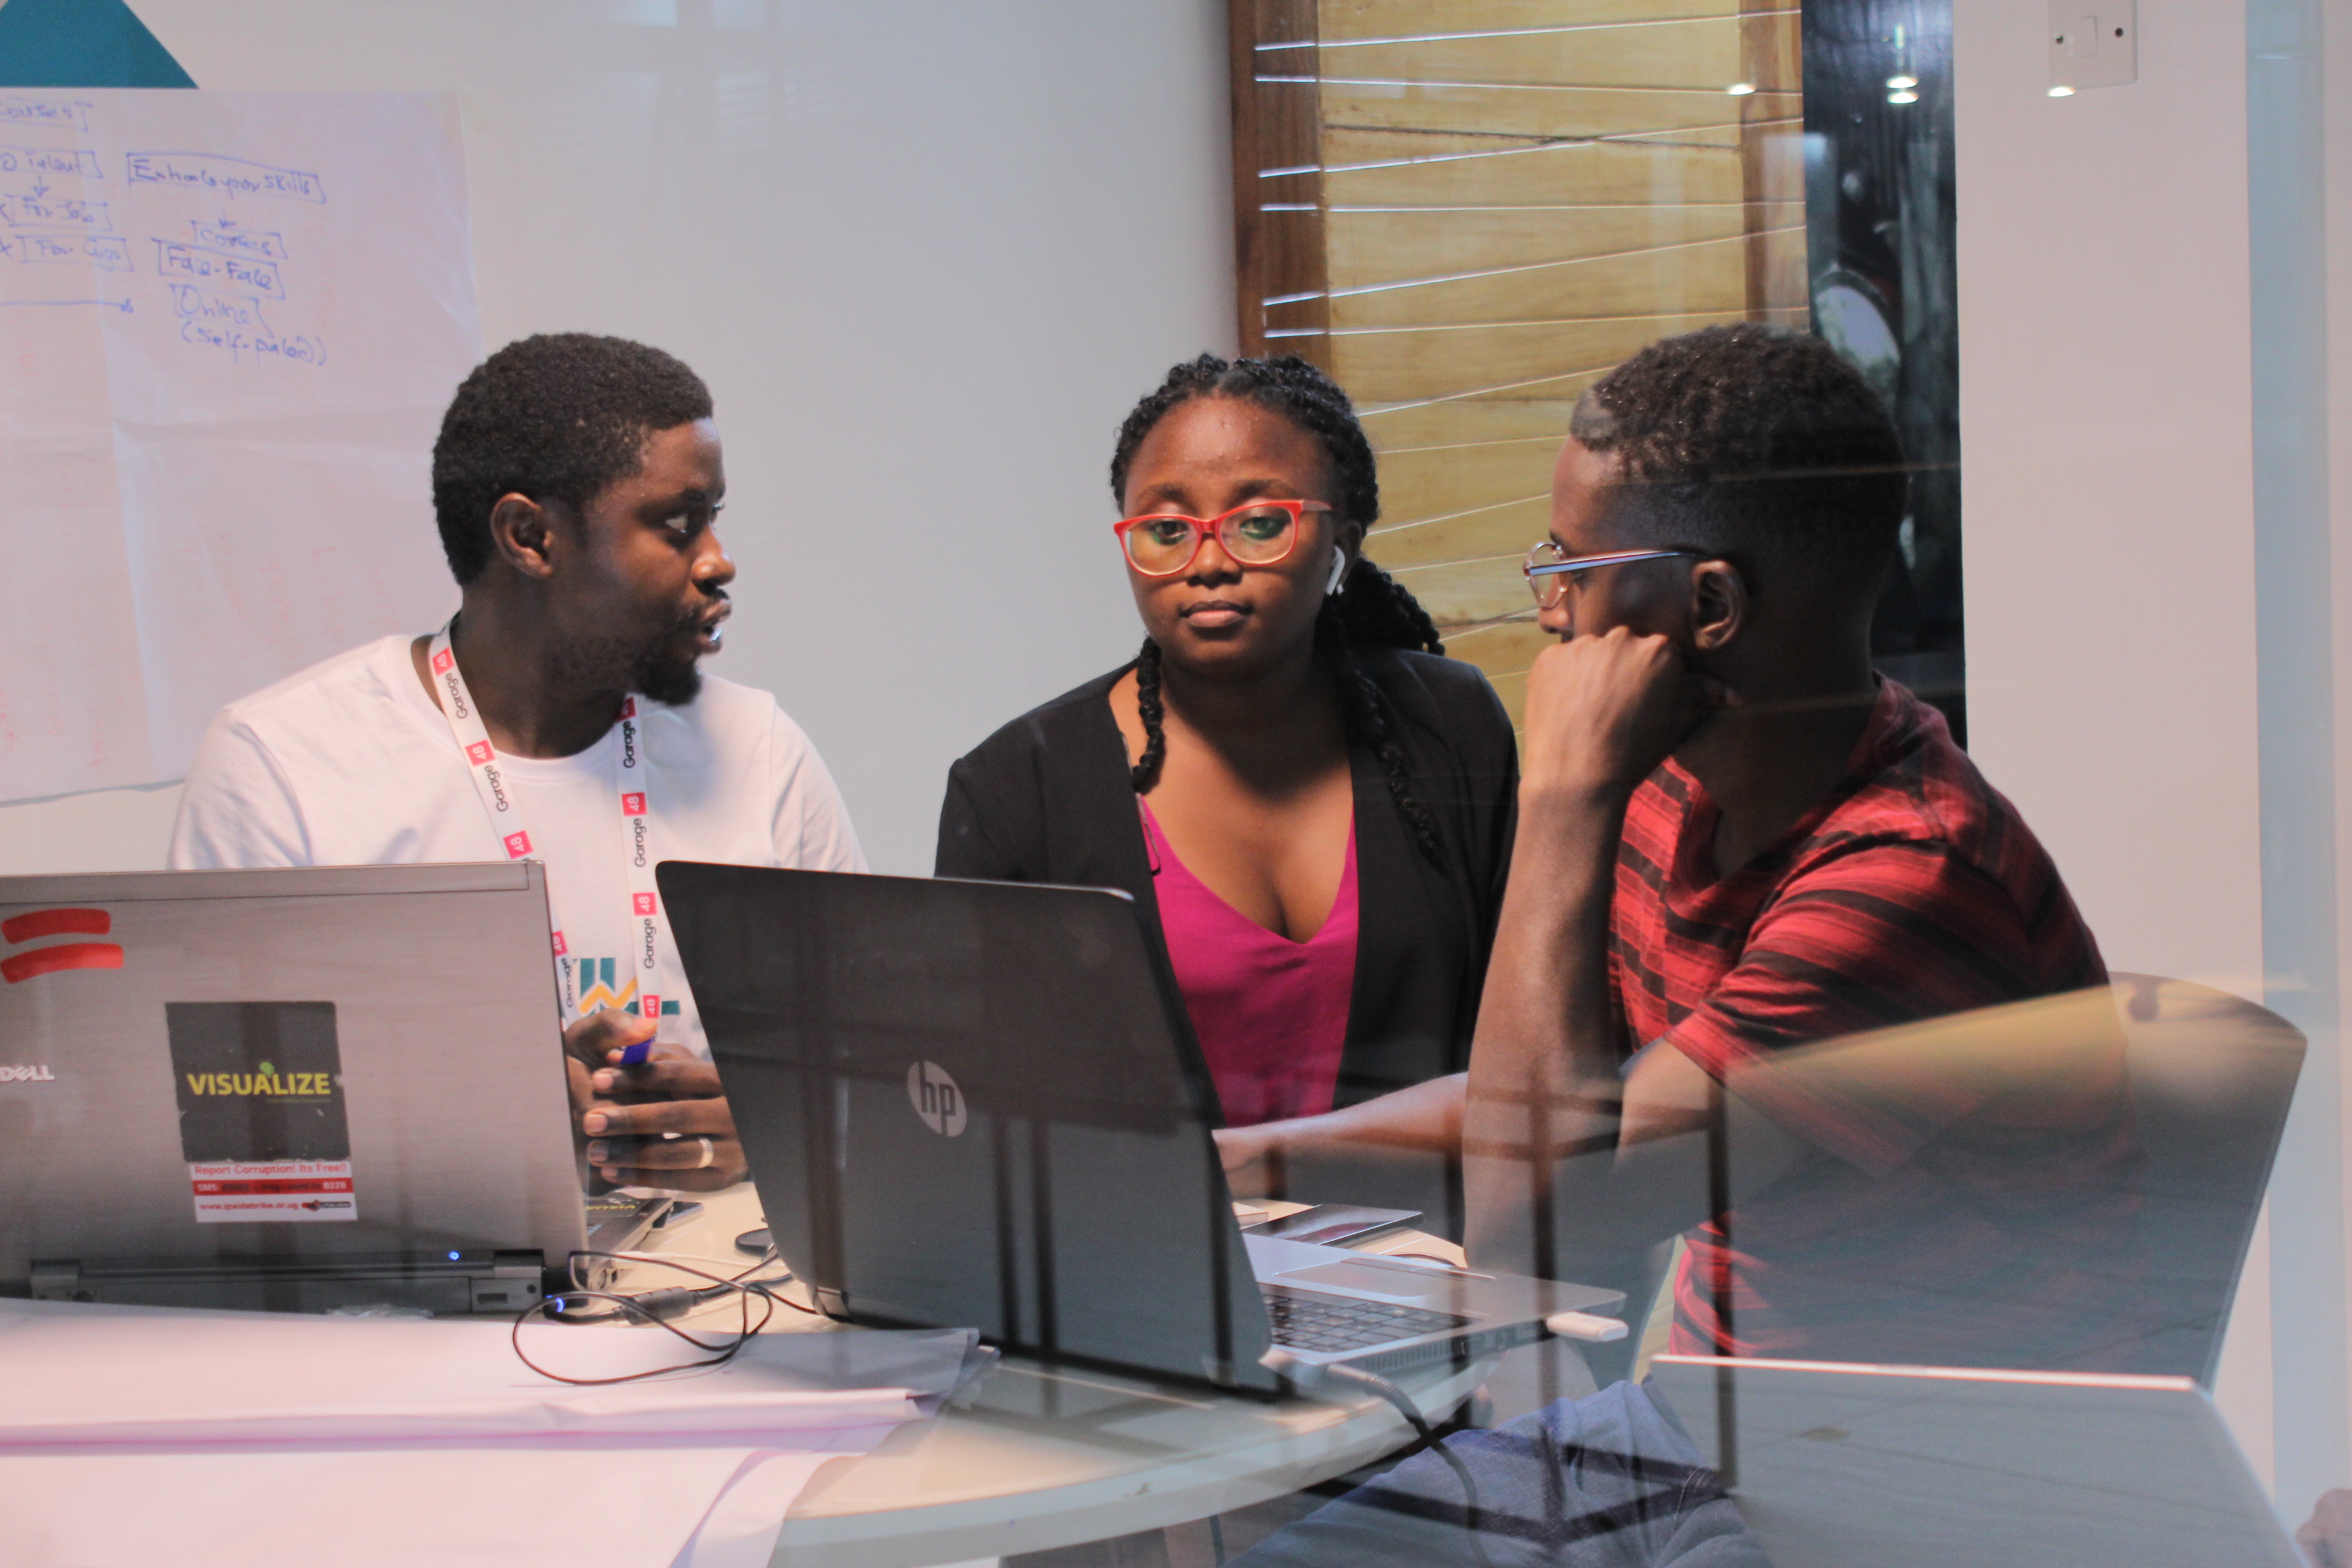
work, youth, community, event, adaptation, design, fun, media, job, conversation